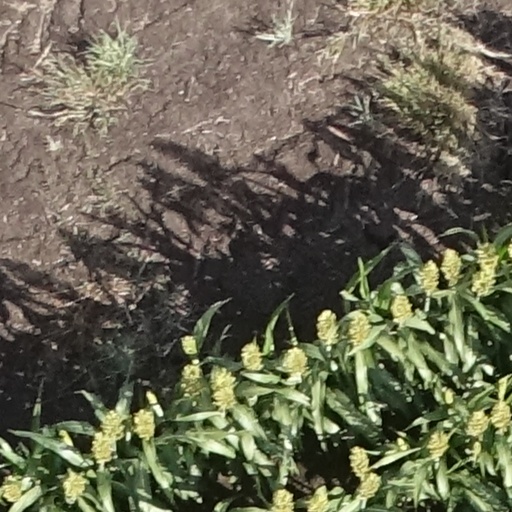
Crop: sorghum